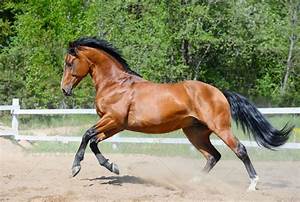
Label: cavallo